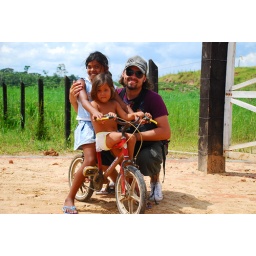
Extreme mountain bike in the jungle!